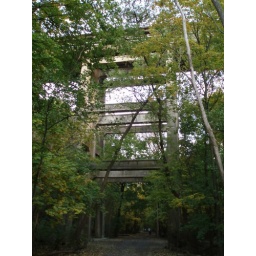
bridge in the trees